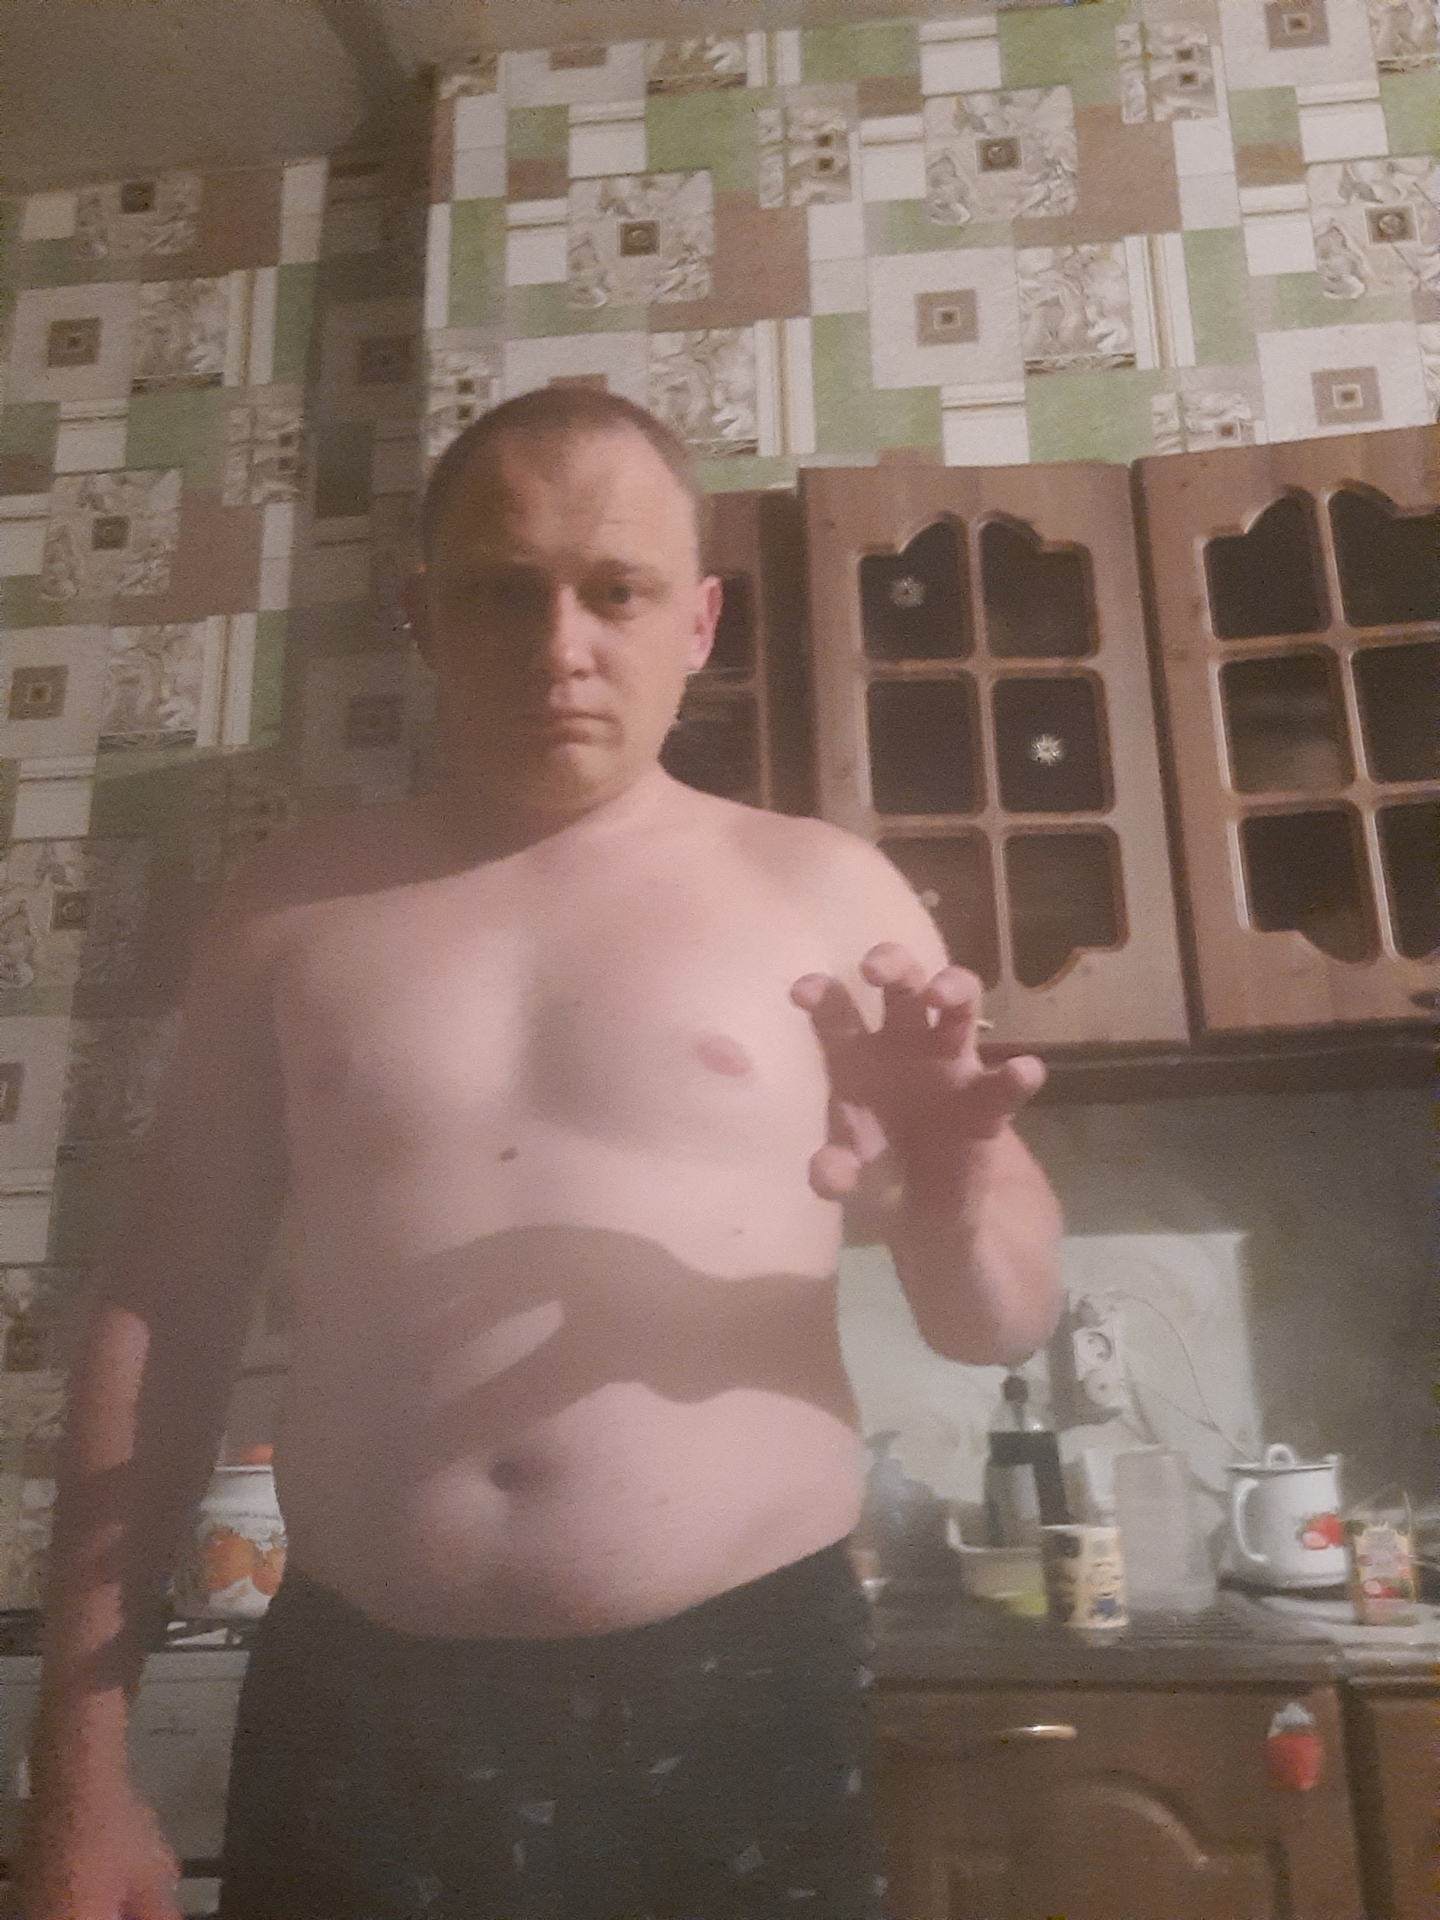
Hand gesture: grabbing